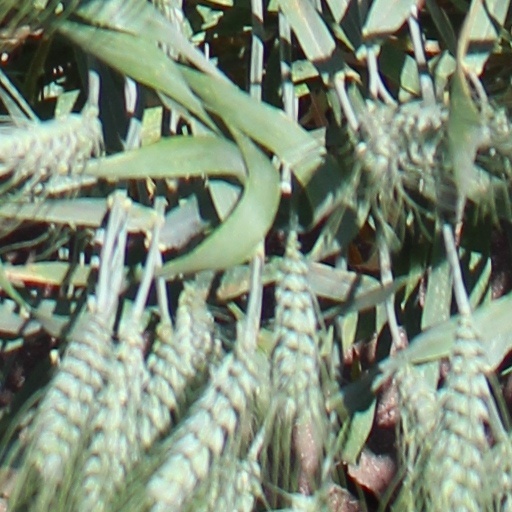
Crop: wheat